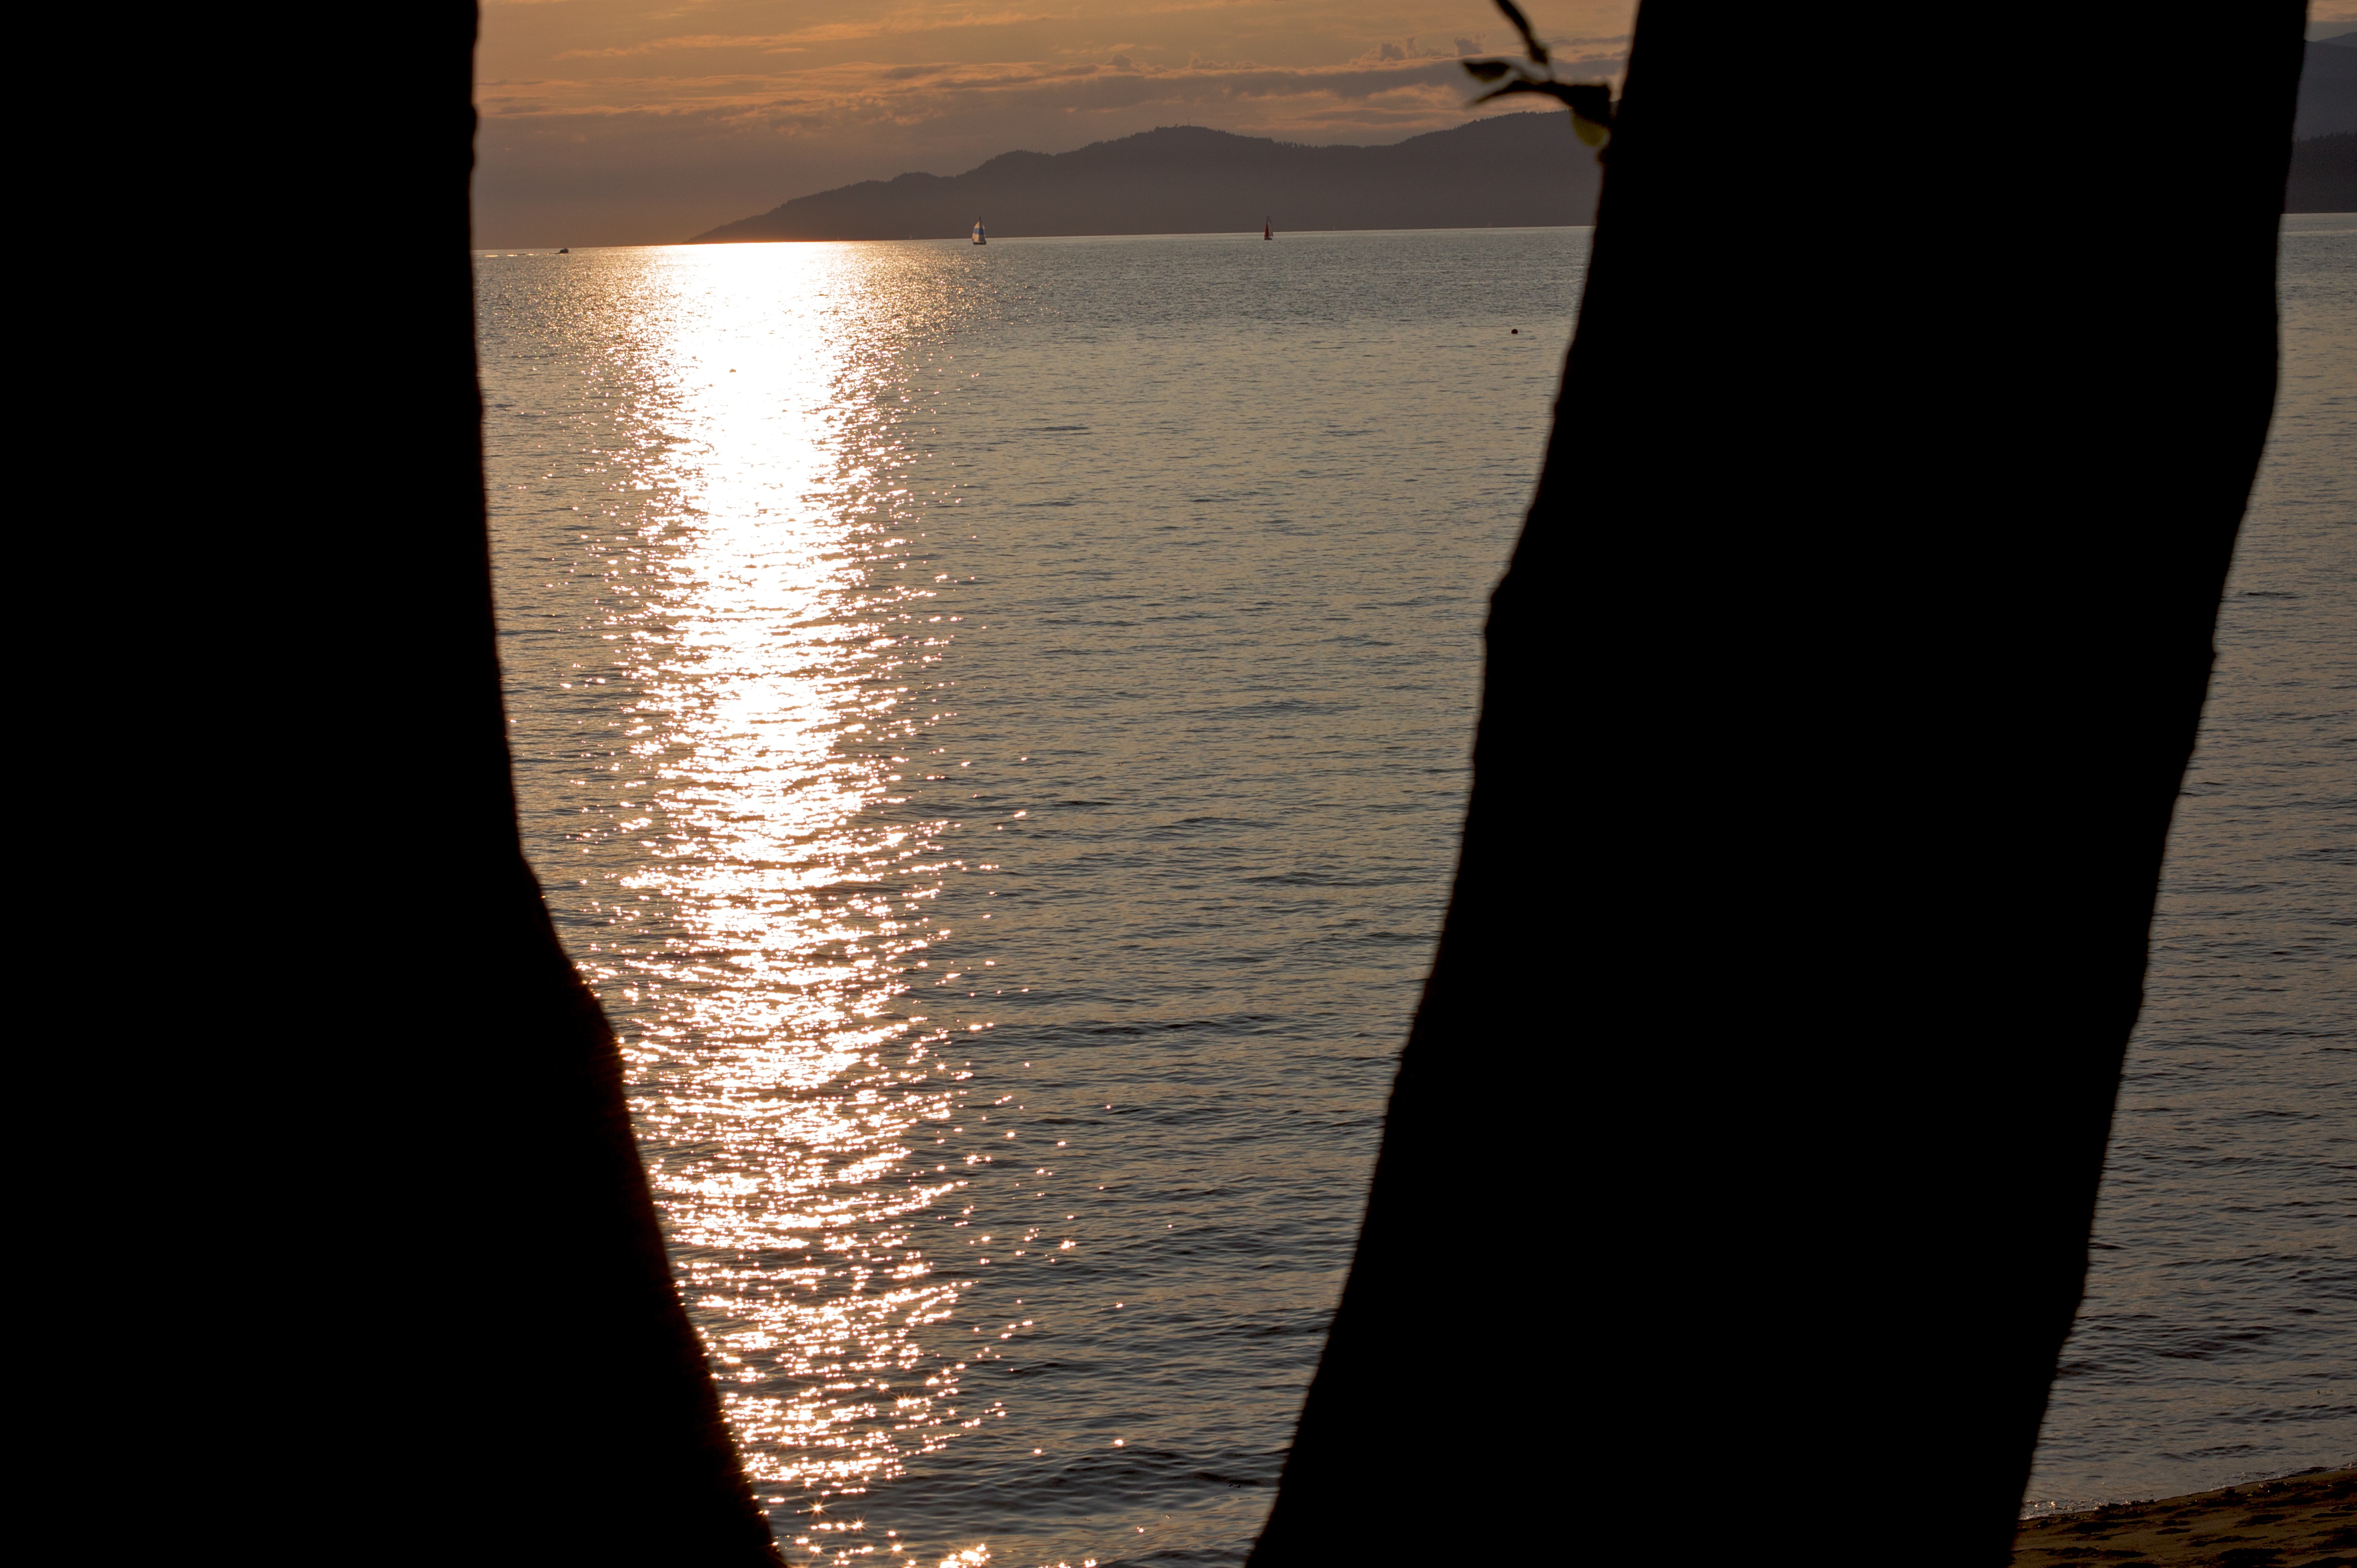
sea, water, ocean, horizon, light, sunset, white, sunlight, wave, reflection, color, shadow, vancouver, image, opened09